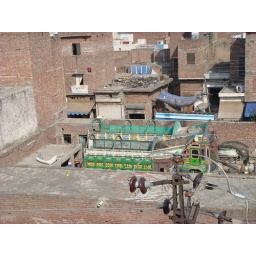
All the trucks in Pakistan are beautiful like this one - with loads of shiny bits!